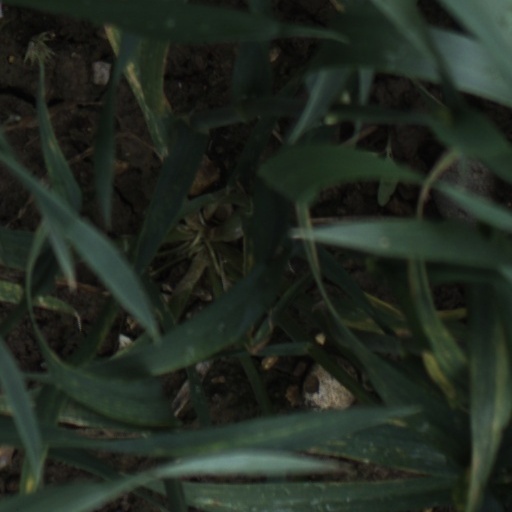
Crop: wheat